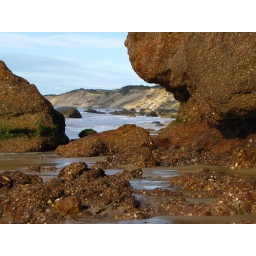
The sand moved from in front of the cliff exposing some very sharp rocks